Bright Promise

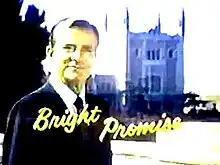

Bright Promise is an American daytime soap opera that ran on NBC from September 29, 1969 to March 31, 1972.